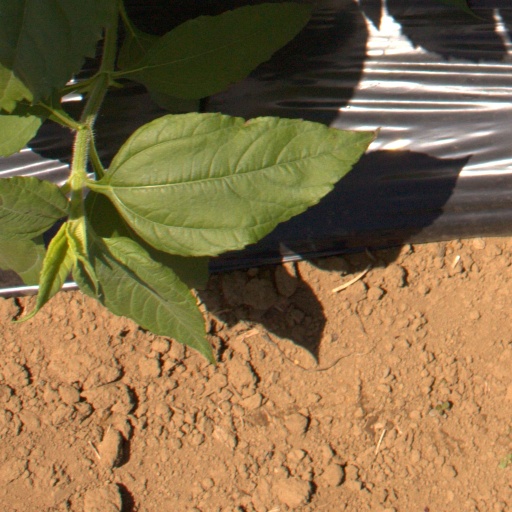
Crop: Jerusalem artichoke